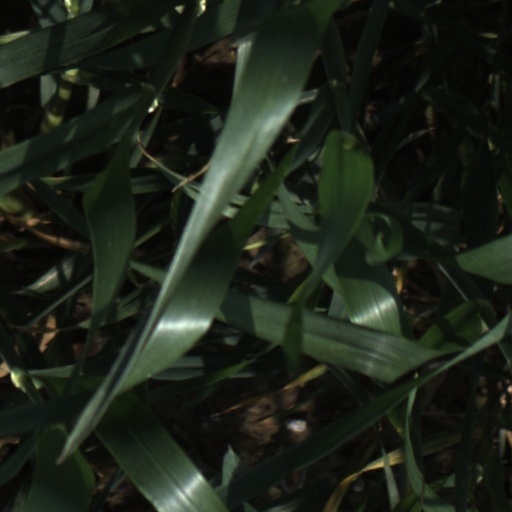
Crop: wheat